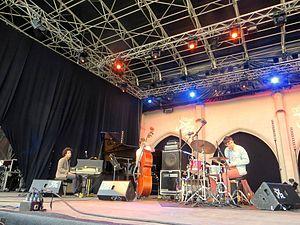
Tony Tixier est un pianiste et compositeur de jazz français, né le 26 février 1986 à Montreuil.